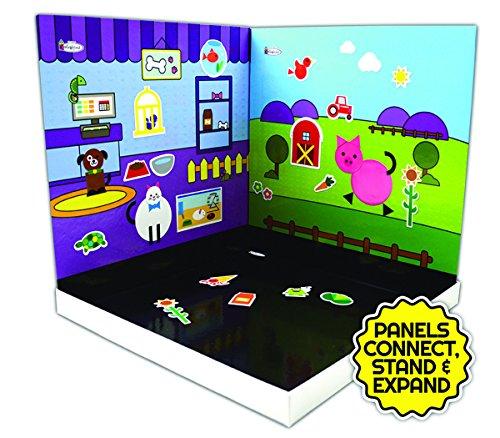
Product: Colorforms Picture Panels Play Set - Animals
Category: Toys & Games | Dress Up & Pretend Play | Pretend Play | Magnetic & Felt Playboards
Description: PRODUCT DESCRIPTION - Double-sided farm and pet shop Picture Panels enhance creative storytelling with colorful play scenes on one side and fun puzzles on the back.
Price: $19.99
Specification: ProductDimensions:12x12x12inches|ItemWeight:1.75pounds|ShippingWeight:1.75pounds(Viewshippingratesandpolicies)|DomesticShipping:ItemcanbeshippedwithinU.S.|InternationalShipping:ThisitemcanbeshippedtoselectcountriesoutsideoftheU.S.LearnMore|ASIN:B072M2NTT1|Itemmodelnumber:01105|Manufacturerrecommendedage:3yearsandup